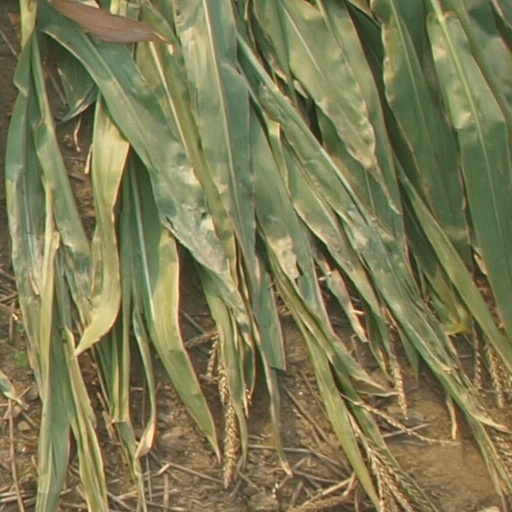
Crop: maize; corn